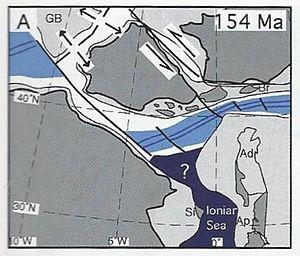
Situation des plaques tectoniques W-Méditerranée au Jurassique sup. (d'après Rosenbaum et al. (2002) servant de cadre général aux cartes paléogéographiques, montrant l'évolution de la marge N-briançonnaise (et de la plateforme carbonatée associée) dans les Préalpes médianes au Dogger. Cette portion de la microplaque briançonnaise se situait, au Jurassique, à peu près au niveau de Monaco ( à droite de Br sur la figure).
La paléogéographie est une discipline de la géologie, de la géographie et de la paléontologie dont l'objet est la reconstruction de la géographie passée à la surface du globe. En effet, à travers les âges géologiques, la disposition des masses continentales et océaniques a changé, entraînant des bouleversements paléotectoniques importants dont on peut avoir la trace, en particulier en suivant le déplacement des lignes de rivages au cours du temps, ou encore les relations géométriques entre les formations considérées. Une reconstruction paléogéographique s'accompagne parfois d'éléments de contexte paléoclimatologique et paléoenvironnementaux. Ces disciplines sont à relier à la sédimentologie contrôlée par la stratigraphie, source de données indispensables à comparer avec les environnements actuels pour les provinces carbonatées dont l'importance au Mésozoïque est particulièrement marquée: plus de 10 000 km d'étendue sur la marge sud de l'océan téthysien, du Maroc à Oman et au-delà.